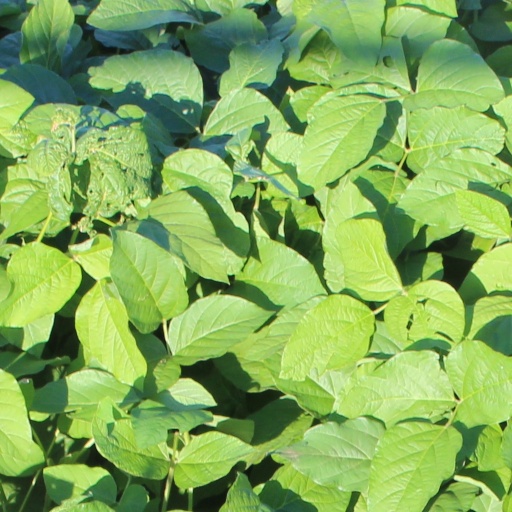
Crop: soybean